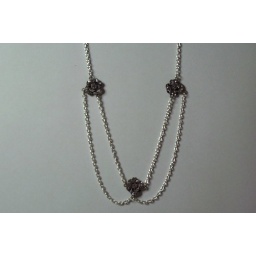
The stones in the flower clusters are a delicate lilac hung on silver plated chain with swags.